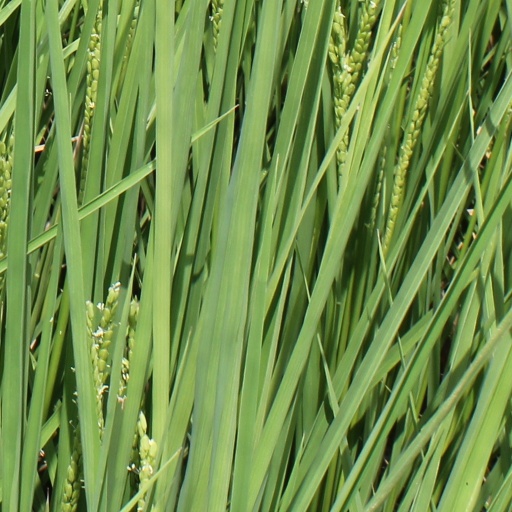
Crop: rice